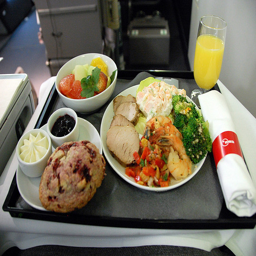
a tray holding many food plates with meat, veggies, fruit, and a roll on them
A tray of food featuring juice, fruit, a muffin, and main course.
A tray with pork, broccoli, fruit, muffin, butter, shrimp and orange juice.
a tray that has a bunch of food no it
A display of an onboard dinner during a flight.